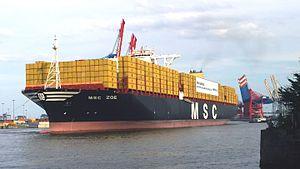
Le porte-conteneurs MSC Zoe est traîné en arrière vers le compte de Terminal Eurogate Italiano: La nuova nave container MSC Zoe viene trascinato all'indietro all'Euro Porta Terminal
Le MSC Zoe est un porte-conteneurs mis en service par la Mediterranean Shipping Company à la fin de juillet 2015. À cette date, il s'agirait du plus gros porte-conteneurs en service, d'une capacité de 19 224 TEU. Sa construction s'est achevée en avril 2015 sur les chantiers navals de Daewoo Shipbuilding & Marine Engineering au coût de 140 millions $US.